Manshiyat Naser

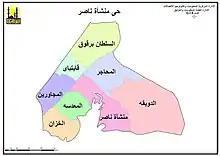
Map of the Manshiyat Nasser District and its shiakha subdivisions

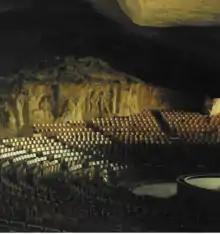
The Cave Cathedral (St Sama'ans Church), is built into the side of the cliff past and above the streets of Manshiyat Naser

Coptic Christians were originally the predominant inhabitants of Manshiyat Naser, though in recent decades the area's Muslim population has grown. The Christians are well known for herding swine within the city, which are fed edible pieces of garbage and marketed across Cairo to Coptic Christian establishments. However, in the spring of 2009, the Egyptian government, in response to the worldwide threat of swine flu, embarked on a massive program to cull the herds of pigs in Manshiyat Naser.